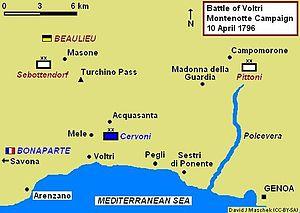
La première campagne d’Italie est une campagne militaire menée par le général français Napoléon Bonaparte en Italie du Nord et sur le territoire autrichien du 24 mars 1796 au 7 avril 1797. Pendant un an, elle oppose principalement l'armée d'Italie de la République française aux forces de l'Empire d'Autriche et du Royaume de Sardaigne. Avec la guerre du Roussillon, le siège de Toulon et les actions en Corse, elle fait partie du théâtre méridional de la guerre de la Première Coalition.